Grizzled giant squirrel

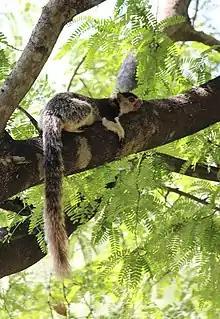
Grizzled giant squirrel from Chinnar wildlife sanctuary

In India, "R. macroura" has been recorded from Grizzled Squirrel Wildlife Sanctuary, Theni Forest Division, Palni Hills, Chinnar Wildlife Sanctuary, Anaimalai Tiger reserve, Sirumalai, Thiruvannamalai Forest Division of the Eastern Ghats, Hosur Forest Division and Cauvery Wildlife Sanctuary. The easternmost population of "Ratufa macroura dandolena" was discovered in the Pakkamalai Reserve Forest in eastern Tamil Nadu.